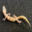
Label: lizard